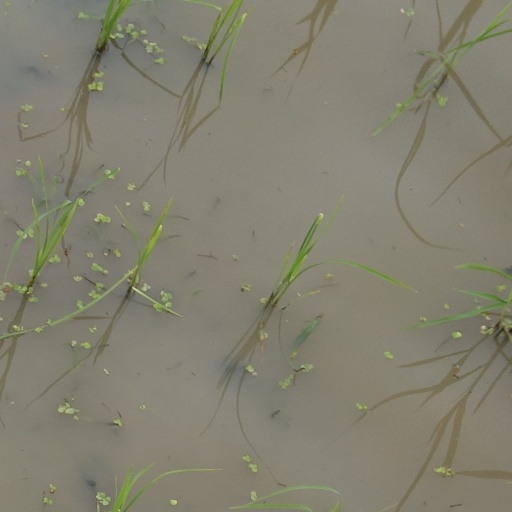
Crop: rice